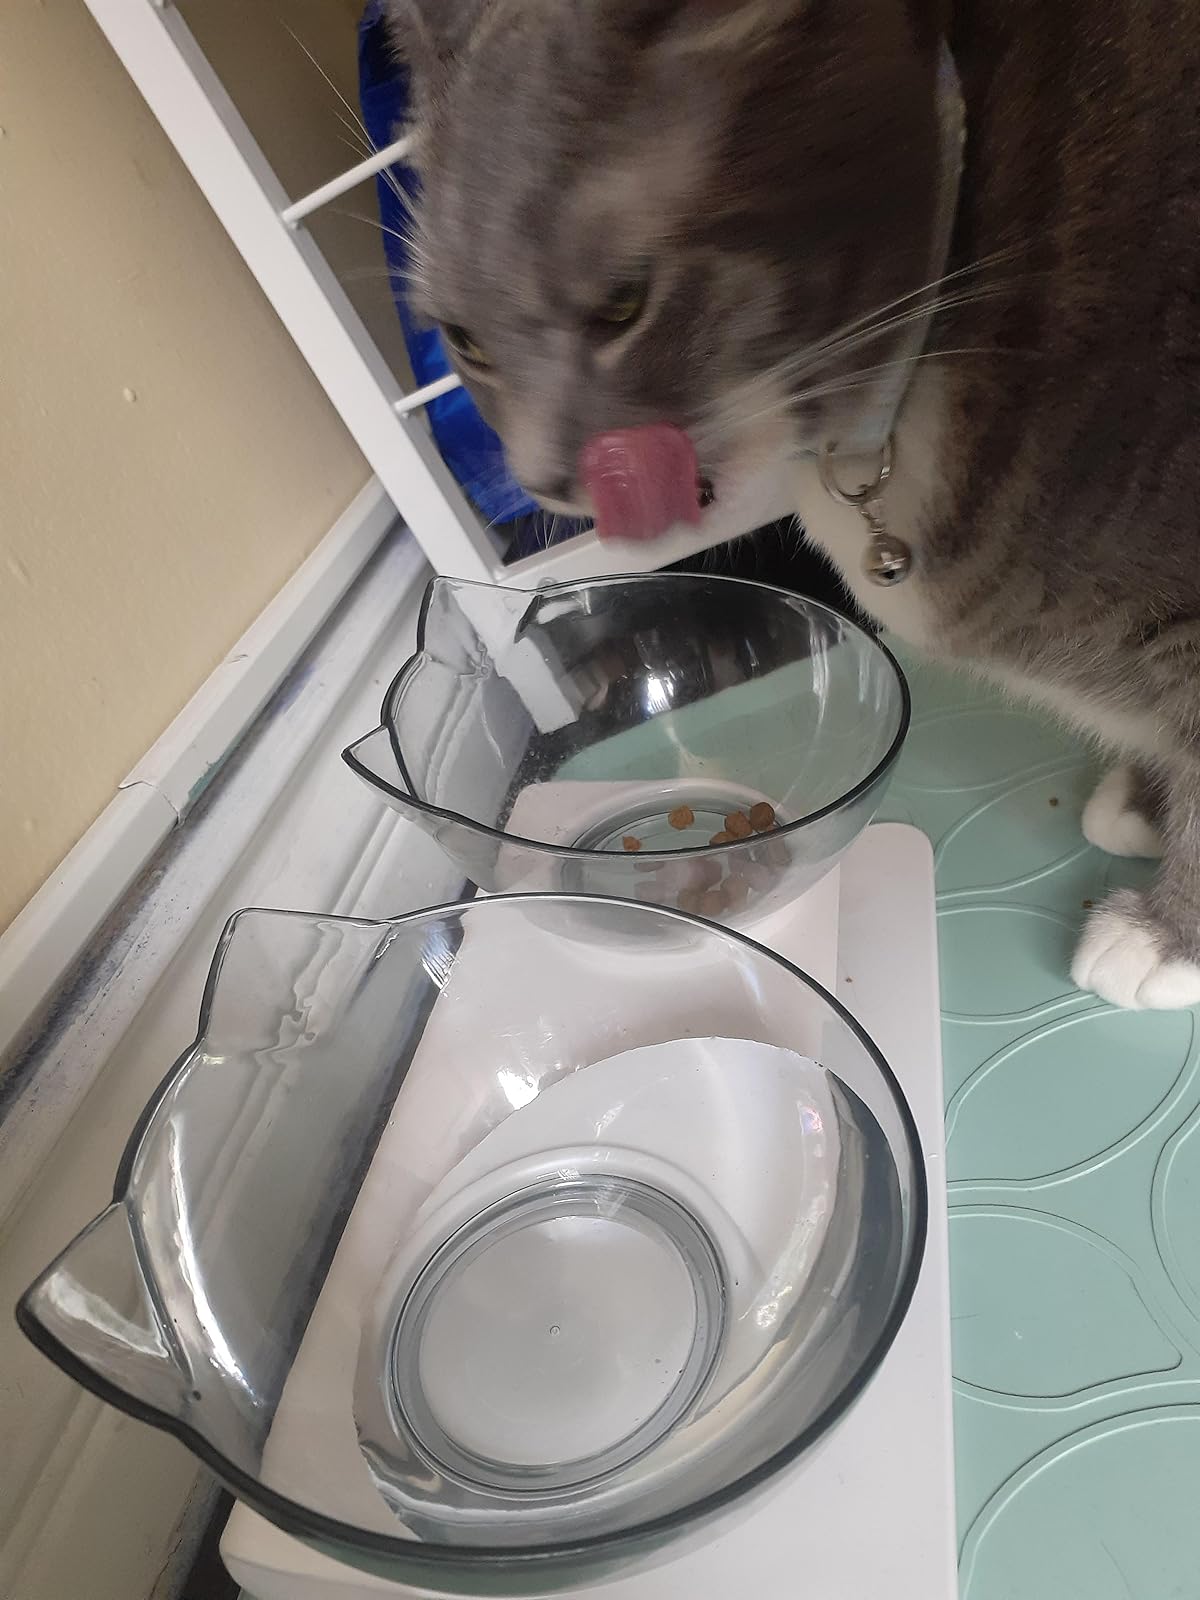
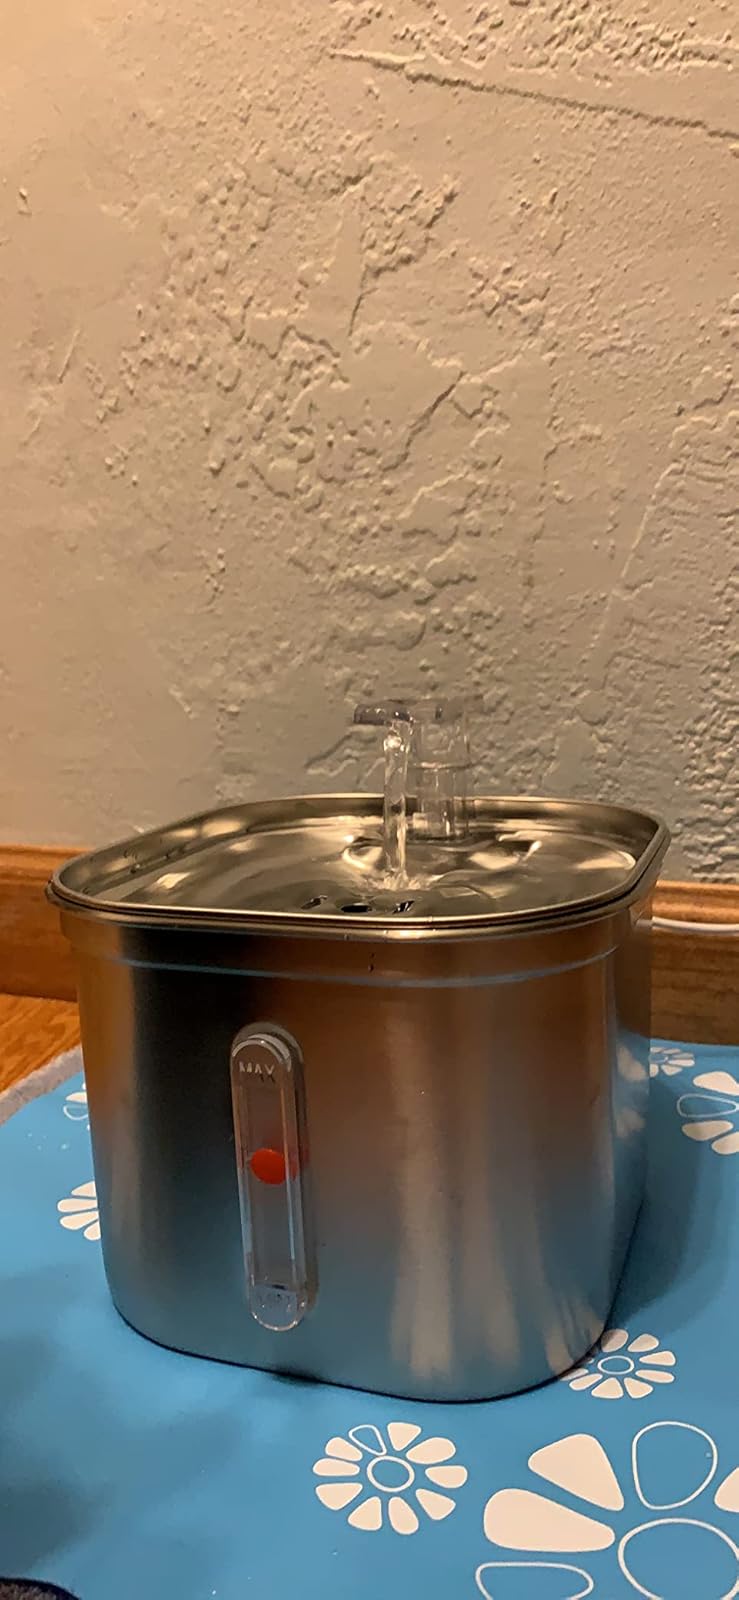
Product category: items_bowl
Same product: no